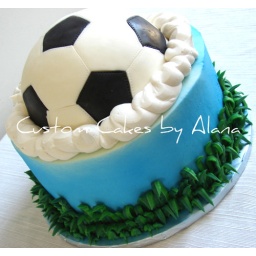
Yet another request for the soccer ball in the sky cake. I'm getting really good at that grass:-).